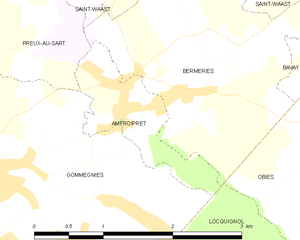
Amfroipret est une commune française située dans le département du Nord, en région Hauts-de-France.